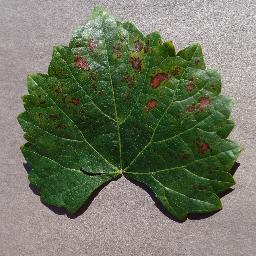
Label: Grape___Esca_(Black_Measles)